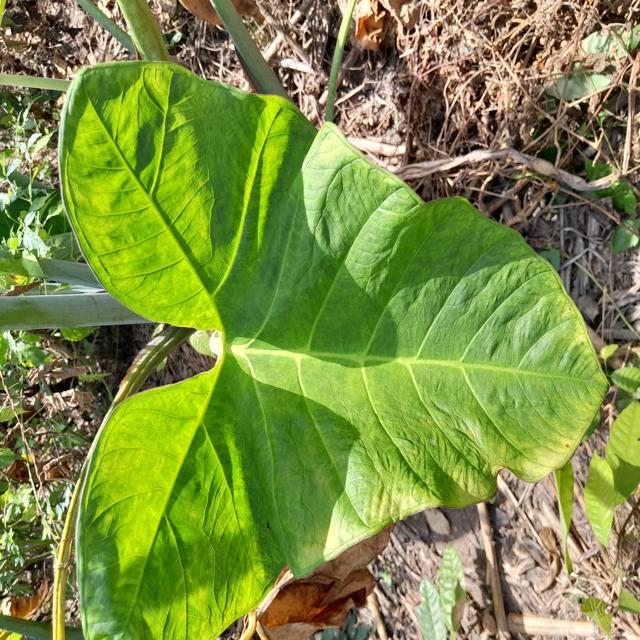
Label: Healthy